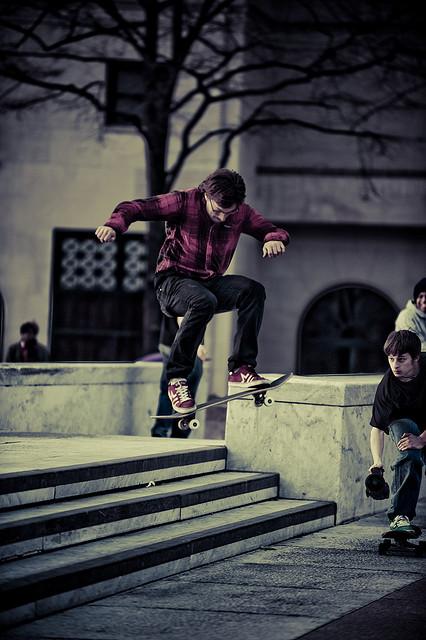
A skateboarder jumping some stairs at a building.